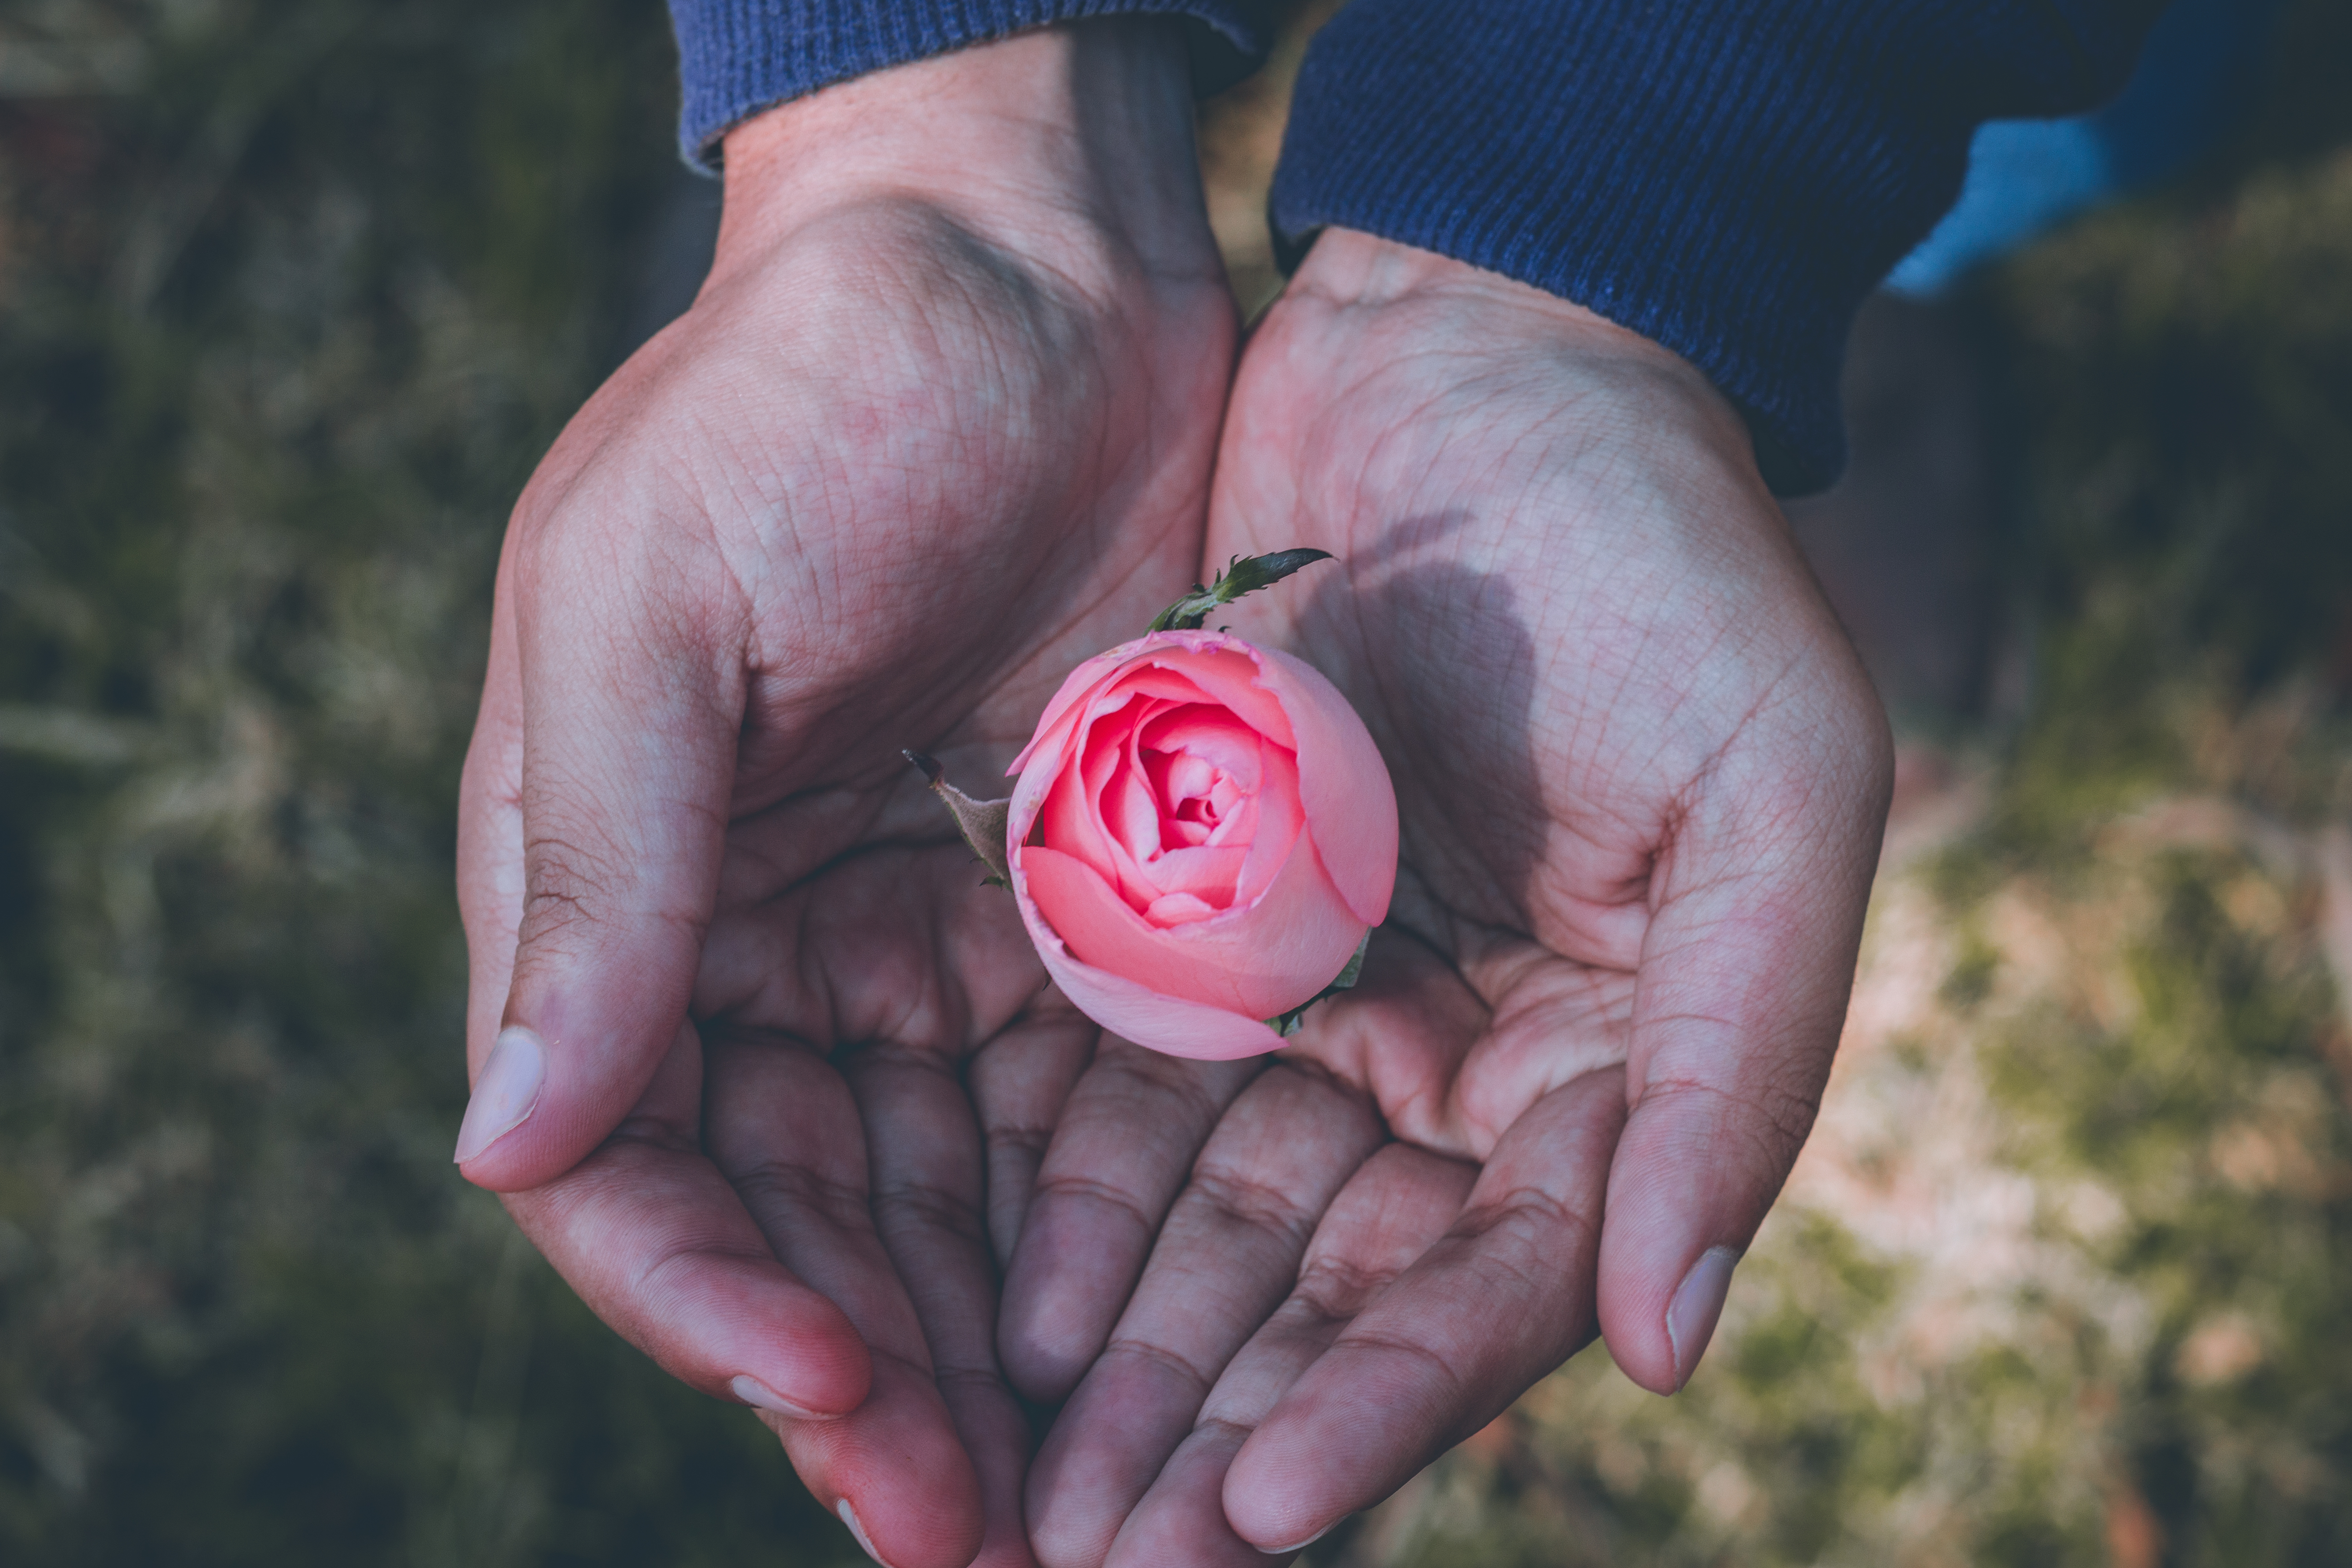
hand, person, plant, photography, flower, love, rose, finger, child, hold, holding, close up, emotion, sense